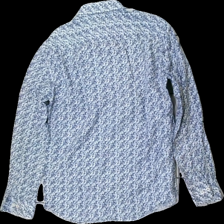
View: back
Type: Shirt
Category: Men
Brand: Not in the list
Brand text on label: S.C.W made for you
Colors: Blue, Purple, White
Material: 100% Cotton
Pattern: Floral print
Cut: Regular
Season: All
Price range: 50-100
Recommended usage: Reuse
Description: Floral print shirt